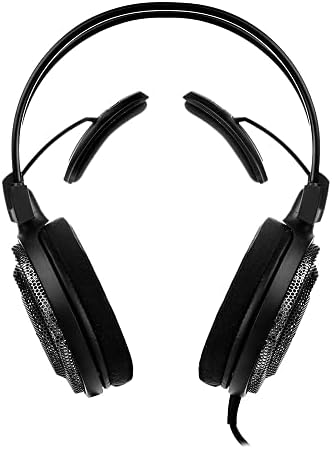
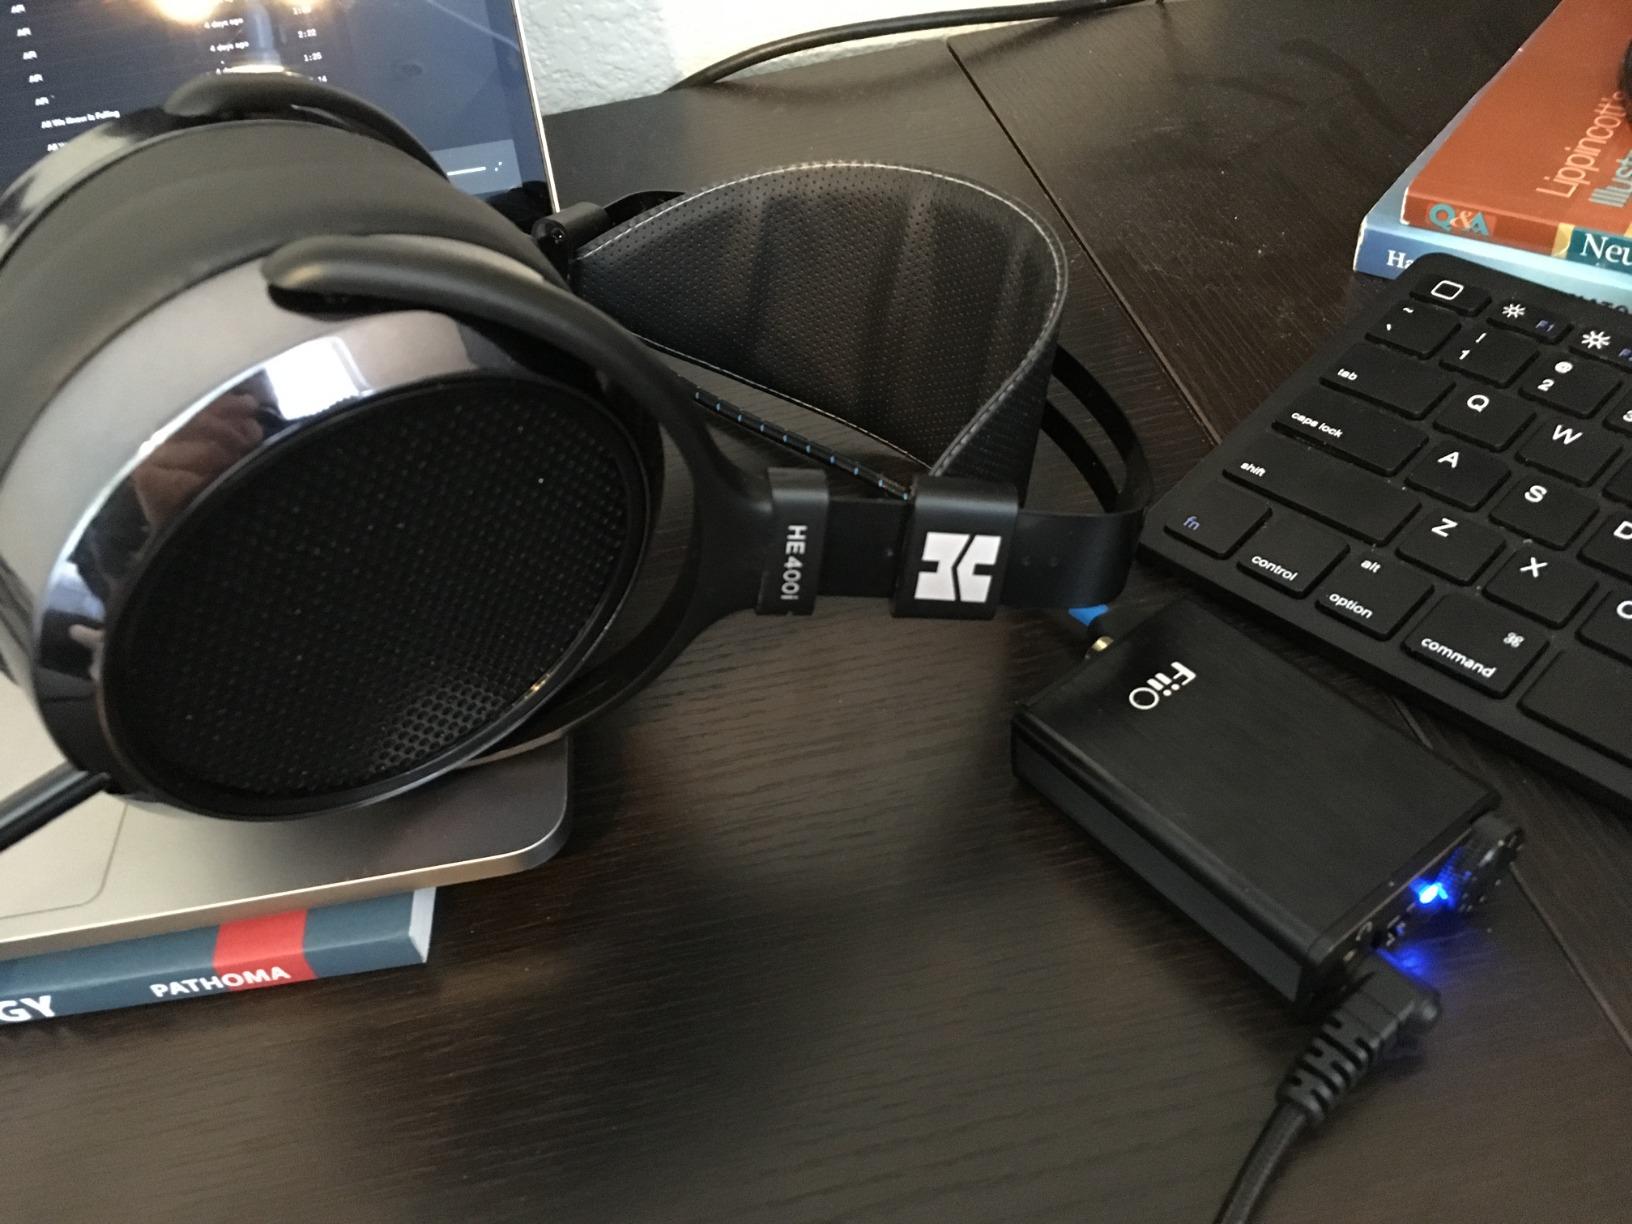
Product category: headphones
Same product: no